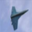
Label: airplane